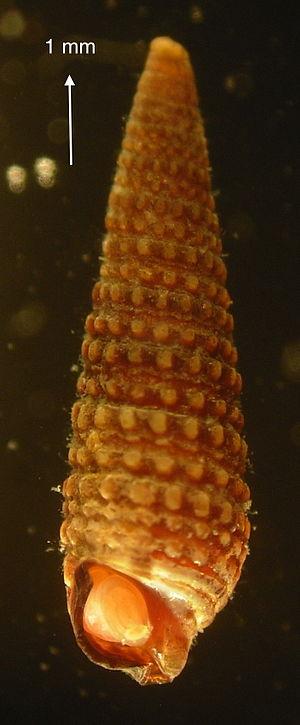
Monopphorus (= Triphora = Marshallora) perversus coquille
Monophorus perversus est un mollusque gastéropode prosobranche marin. Il était, jusqu'à une époque récente, plus connu sous les noms de Triphora perversa puis Marshallora adversa.